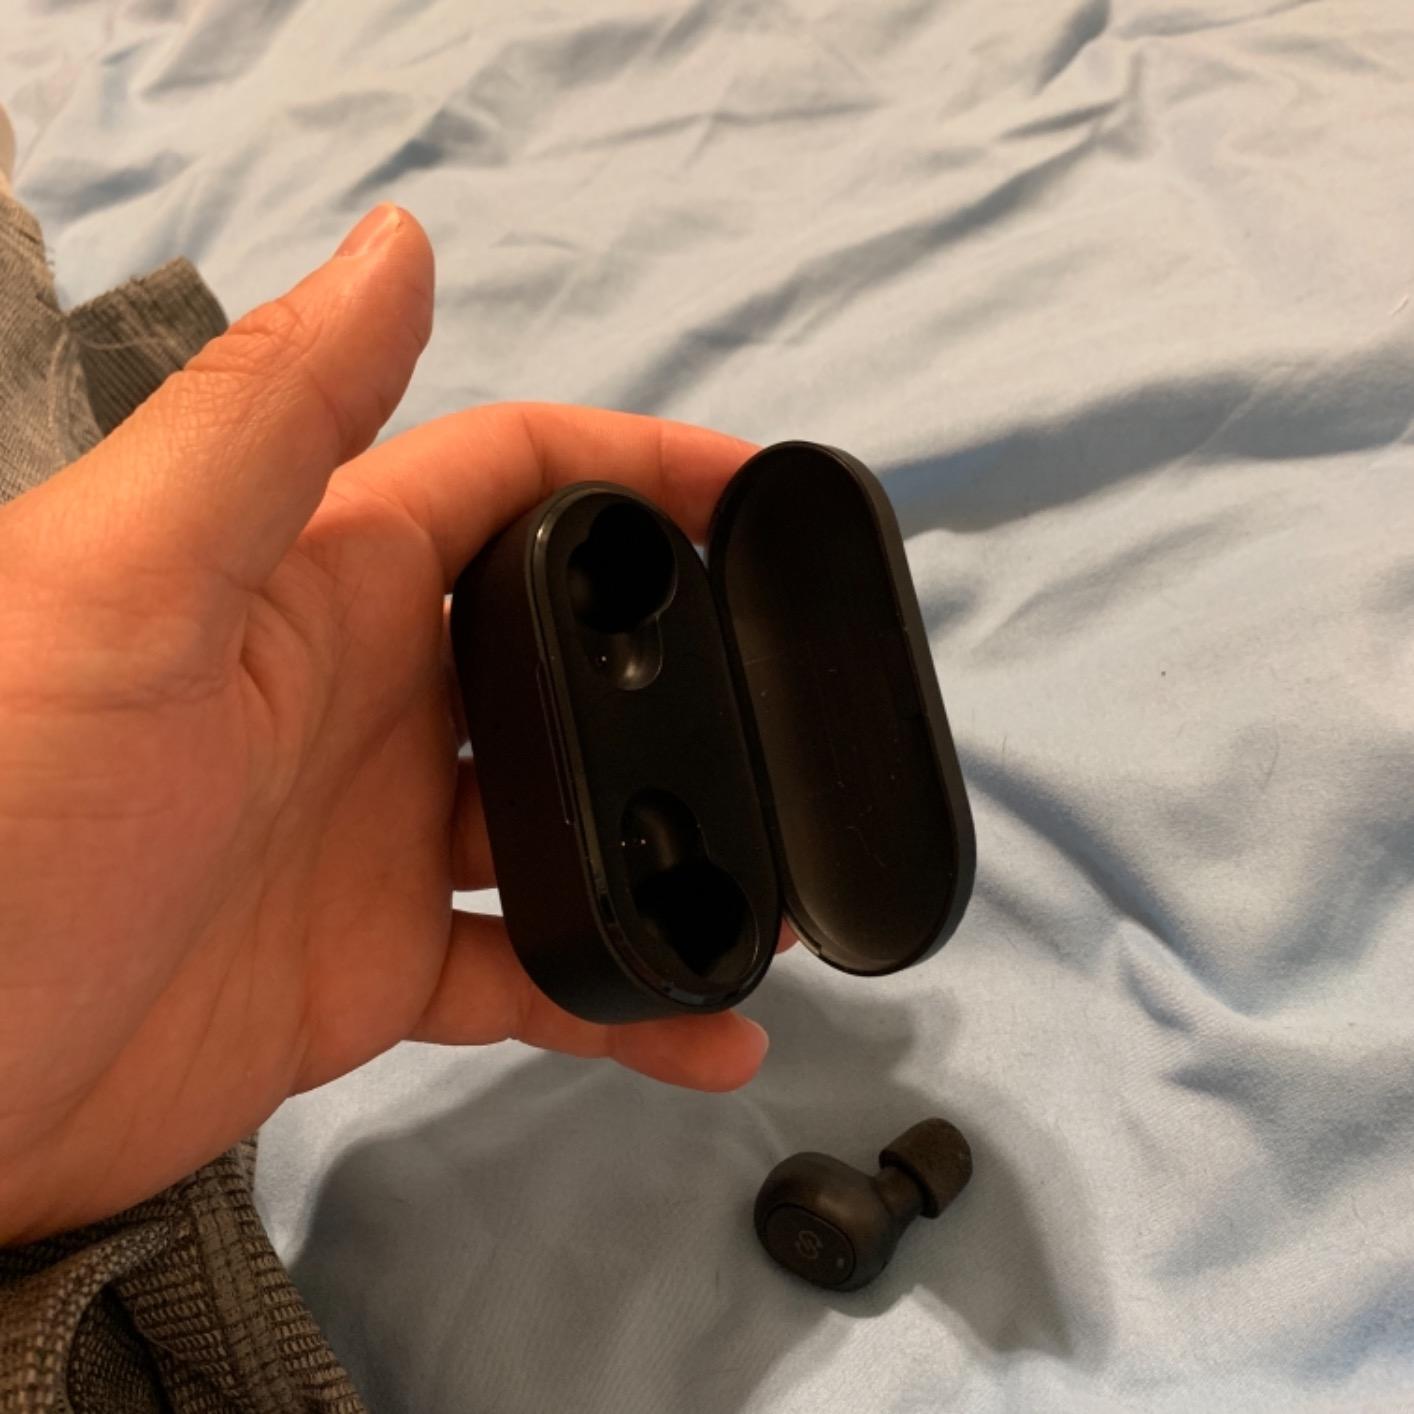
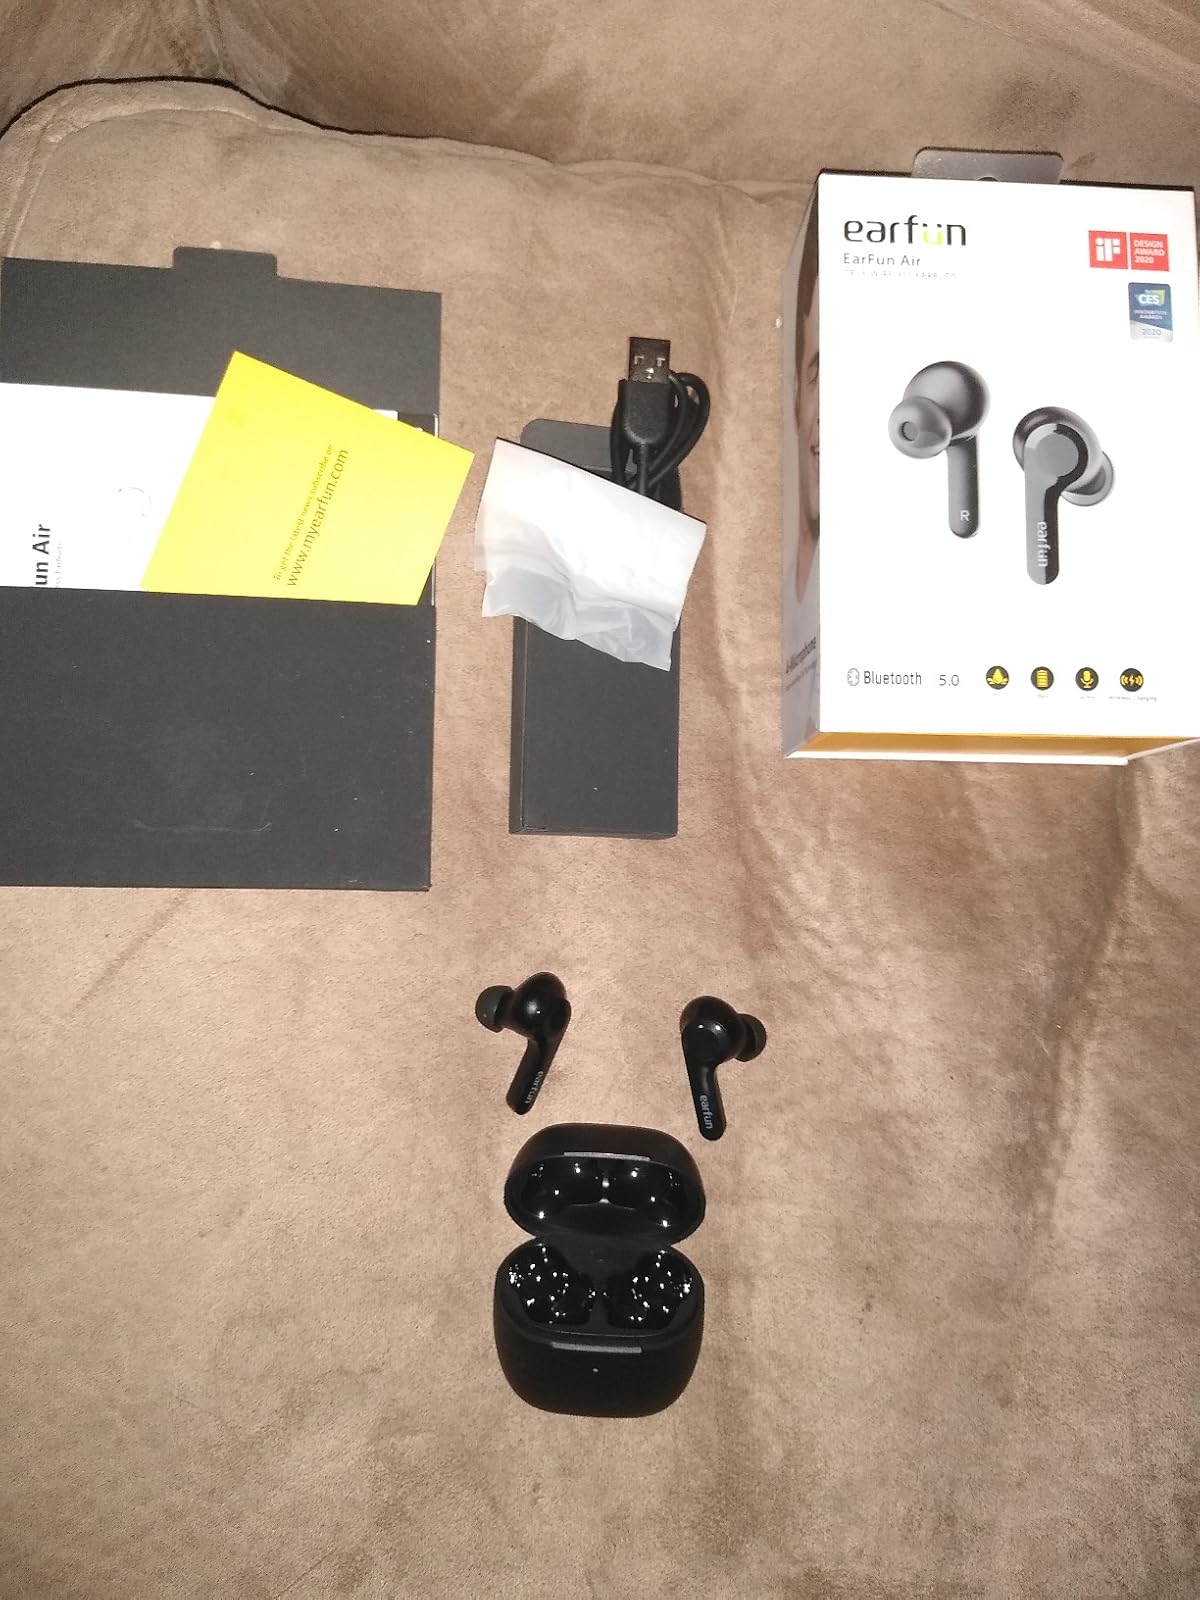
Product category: earbuds
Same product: no